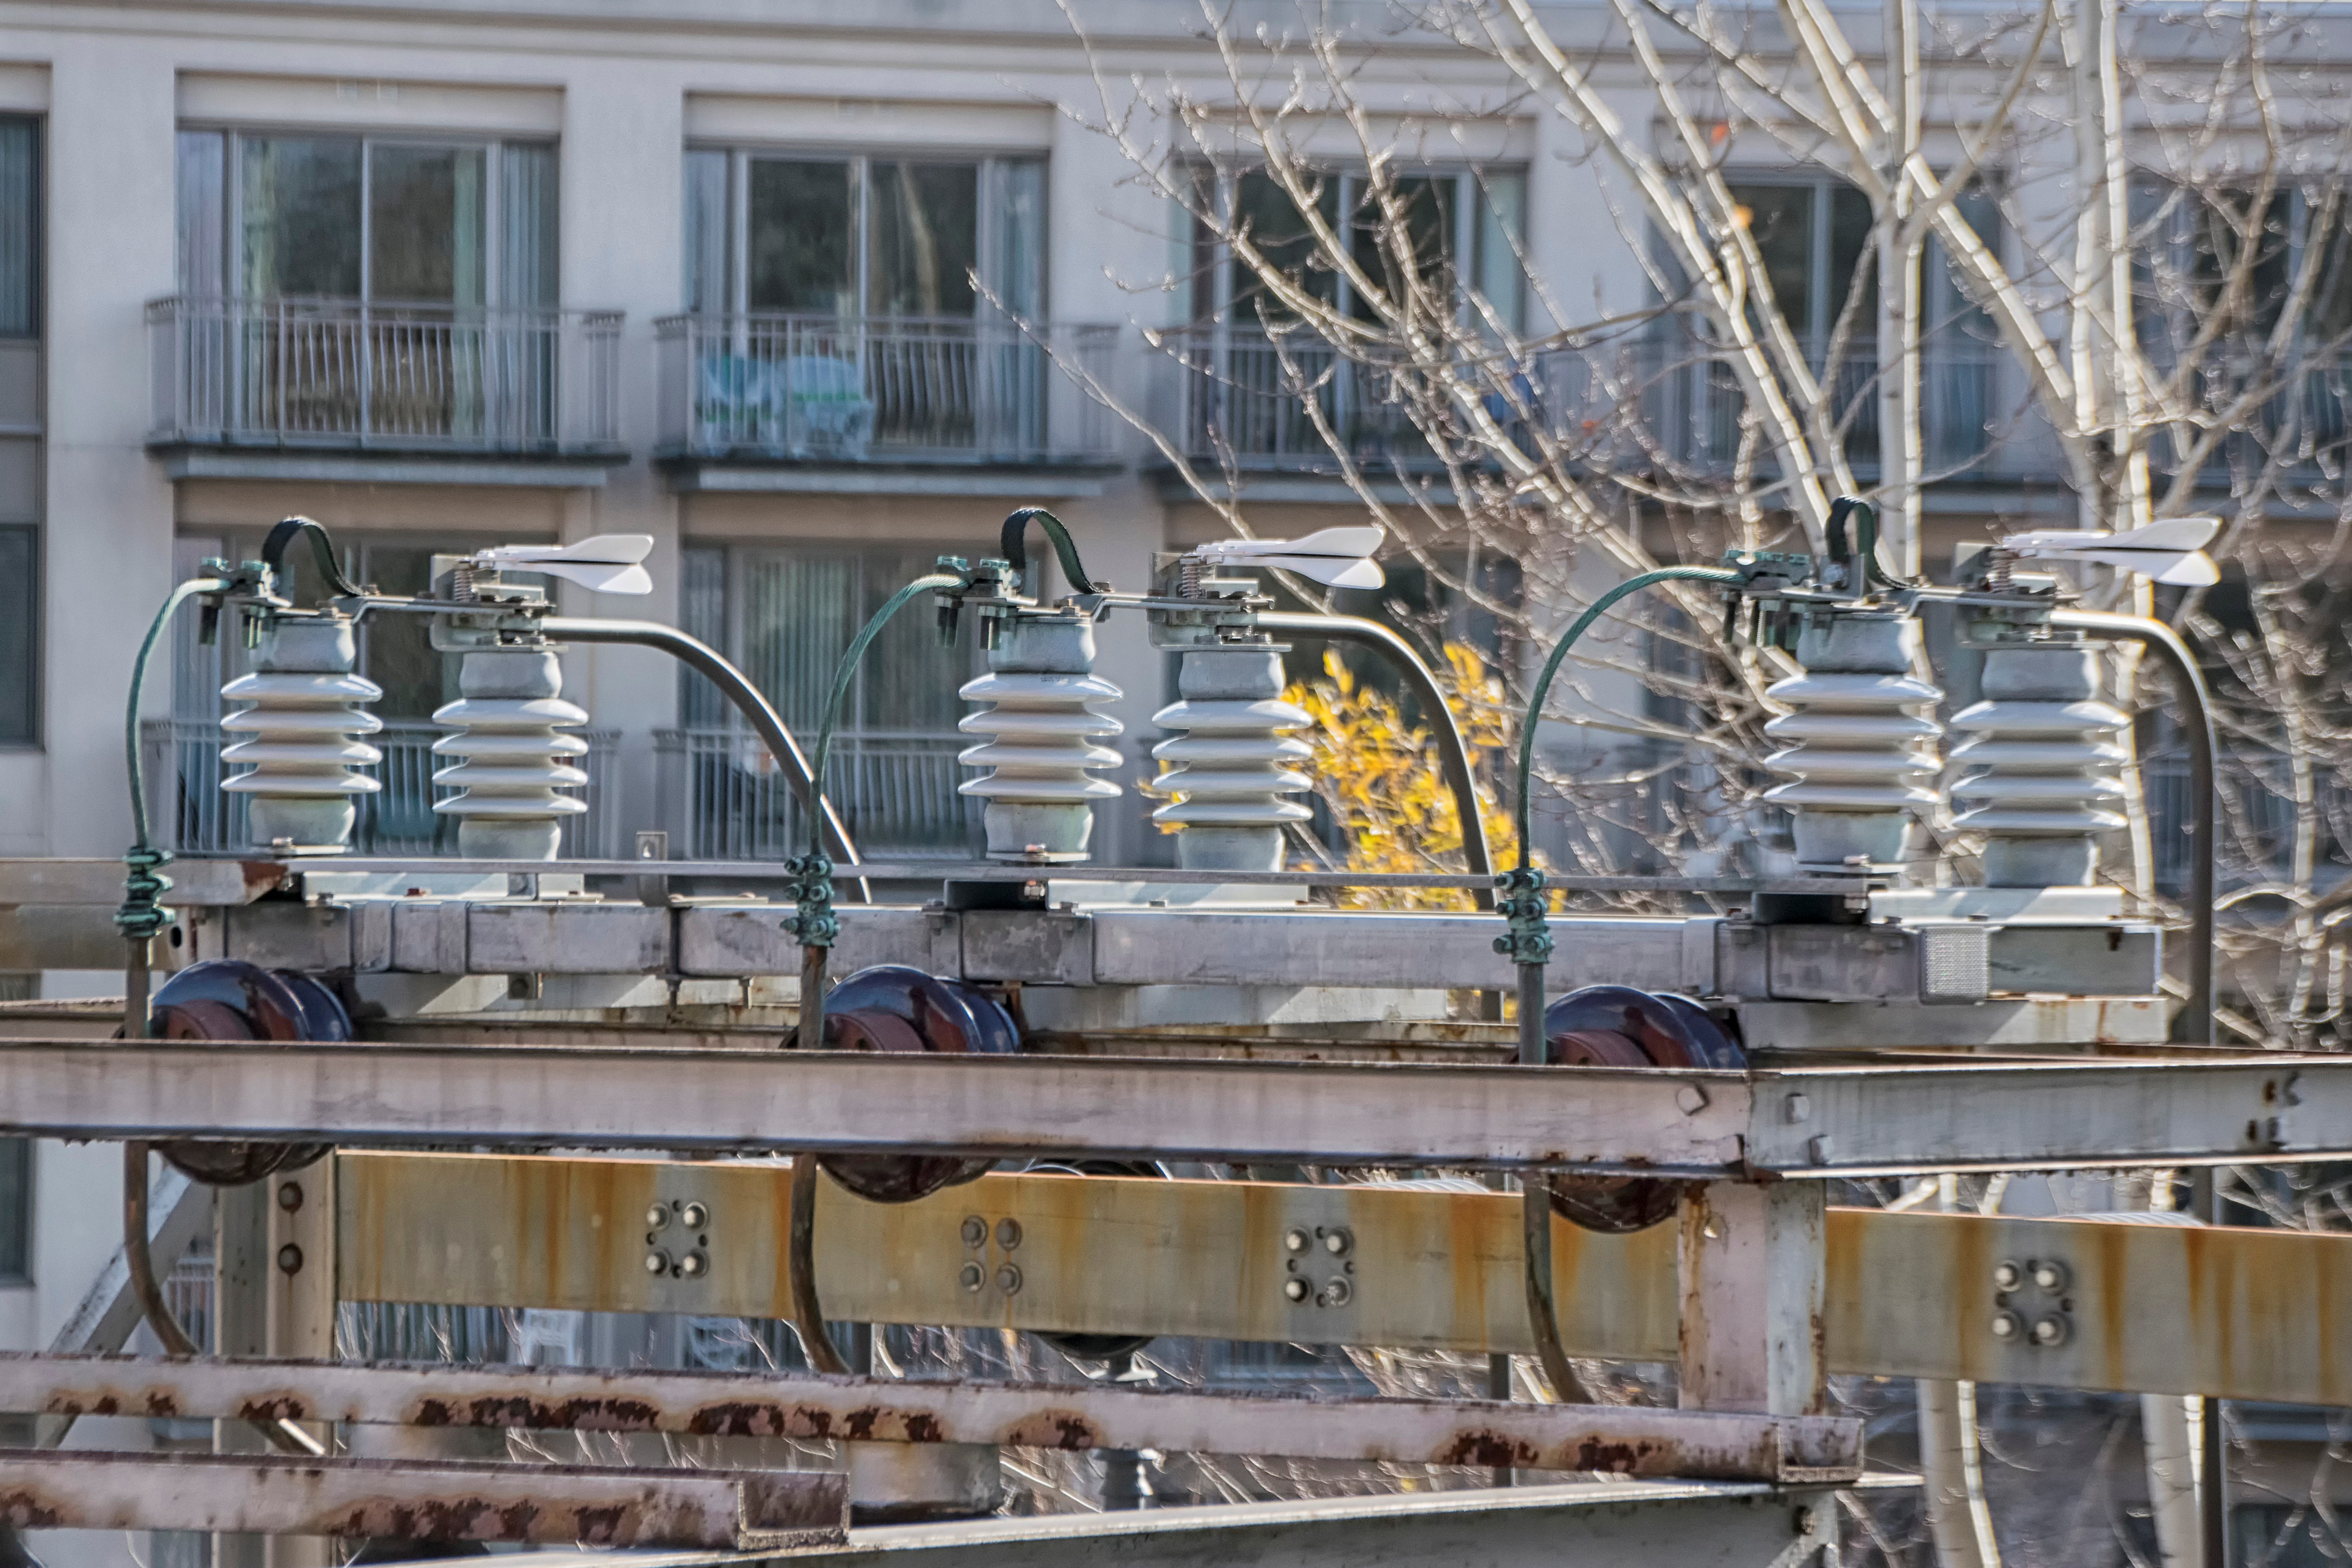
vehicle, canada, quebec, sherbrooke, divers, various